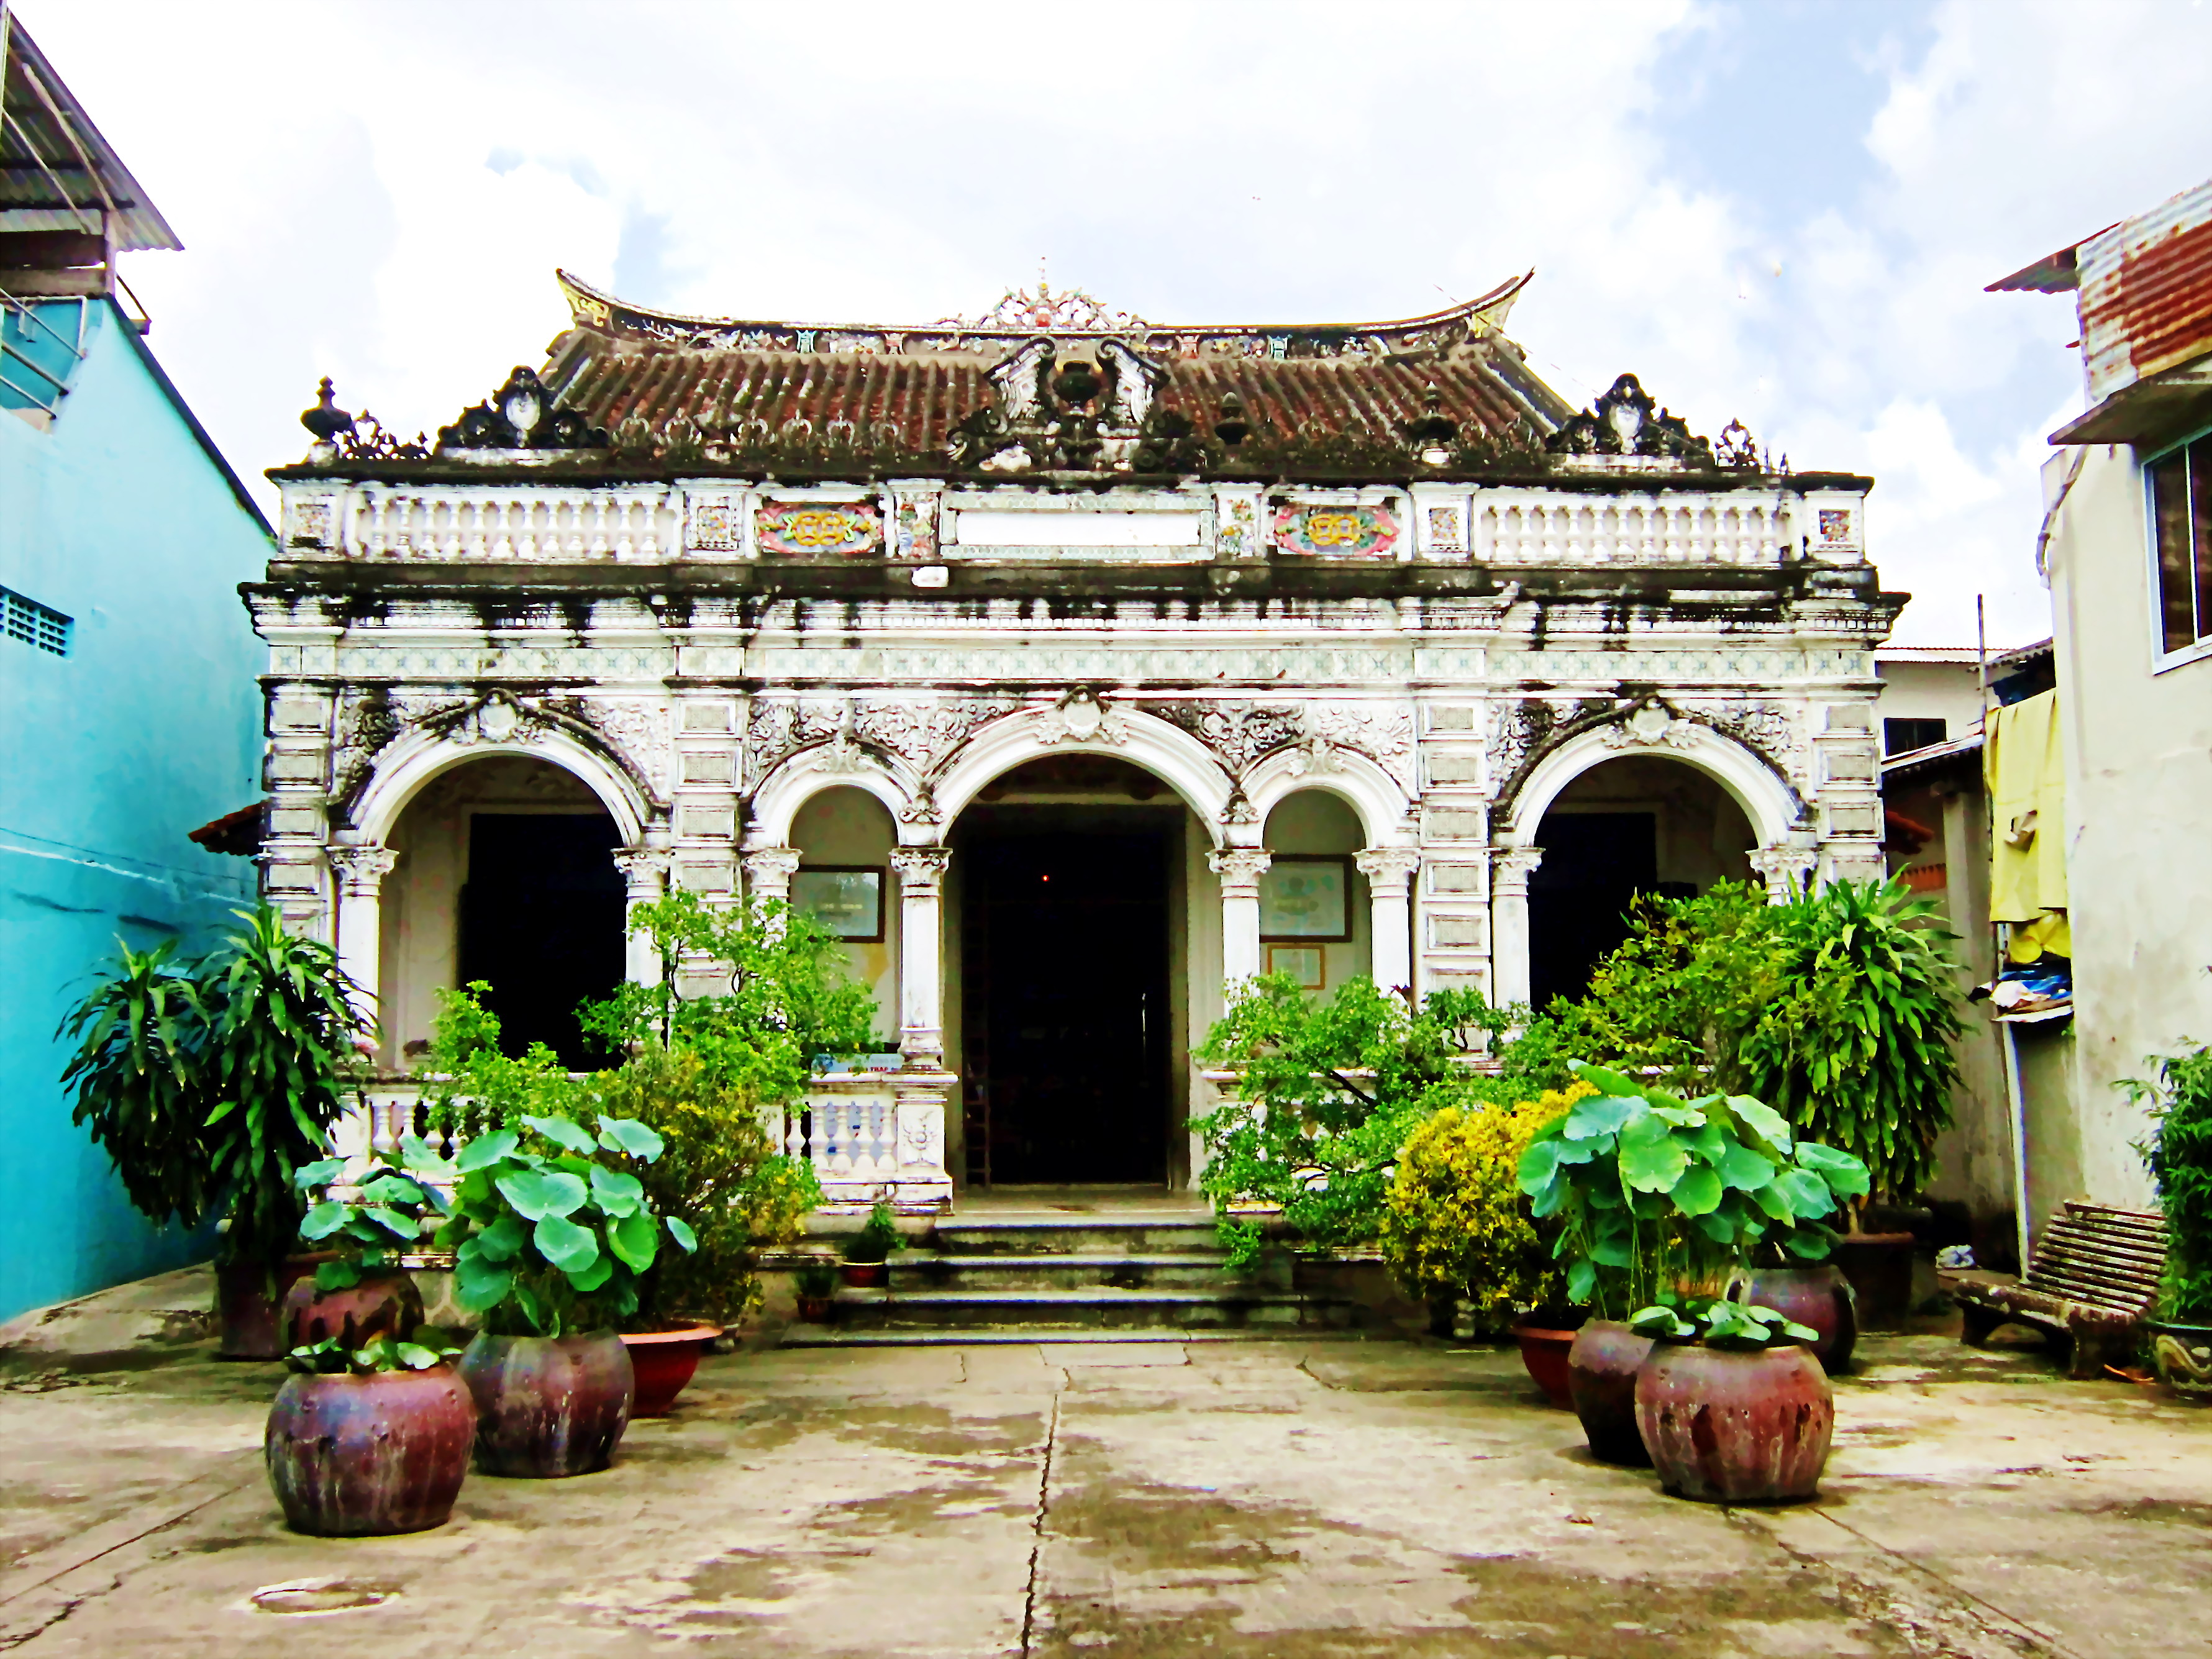
user: text: Tòa nhà ở phía bên trái của hình ảnh có màu gì?
assistant: text: Màu xanh lam

user: text: Có bao nhiêu ô cửa hình vòm ở mặt tiền của tòa nhà chính?
assistant: text: Năm

user: text: Loại cây có lá to tròn trong các chậu lớn ở tiền cảnh là cây gì?
assistant: text: Cây sen

user: text: Dựa vào kiến trúc truyền thống đặc trưng, tòa nhà chính này có thể là một loại hình công trình văn hóa nào?
assistant: text: Nhà cổ Huỳnh Thủy Lê

user: text: Mô tả vị trí của tòa nhà chính trong bối cảnh các công trình xung quanh nó và đặc điểm của chúng.
assistant: text: Tòa nhà chính nằm ở trung tâm bức ảnh, bên trái là một tòa nhà hiện đại màu xanh lam có mái tôn, và bên phải là một tòa nhà màu be với mái tôn bị gỉ sét.